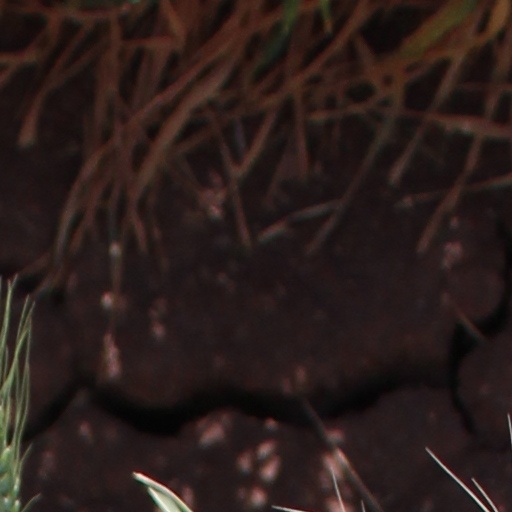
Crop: wheat